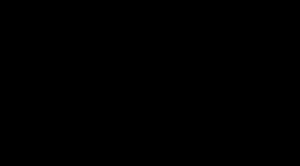
Une turbine est un dispositif rotatif convertissant partiellement l'énergie interne d'un fluide, liquide ou gazeux, en énergie mécanique au moyen d'aubes disposées sur un arbre tournant à grande vitesse.